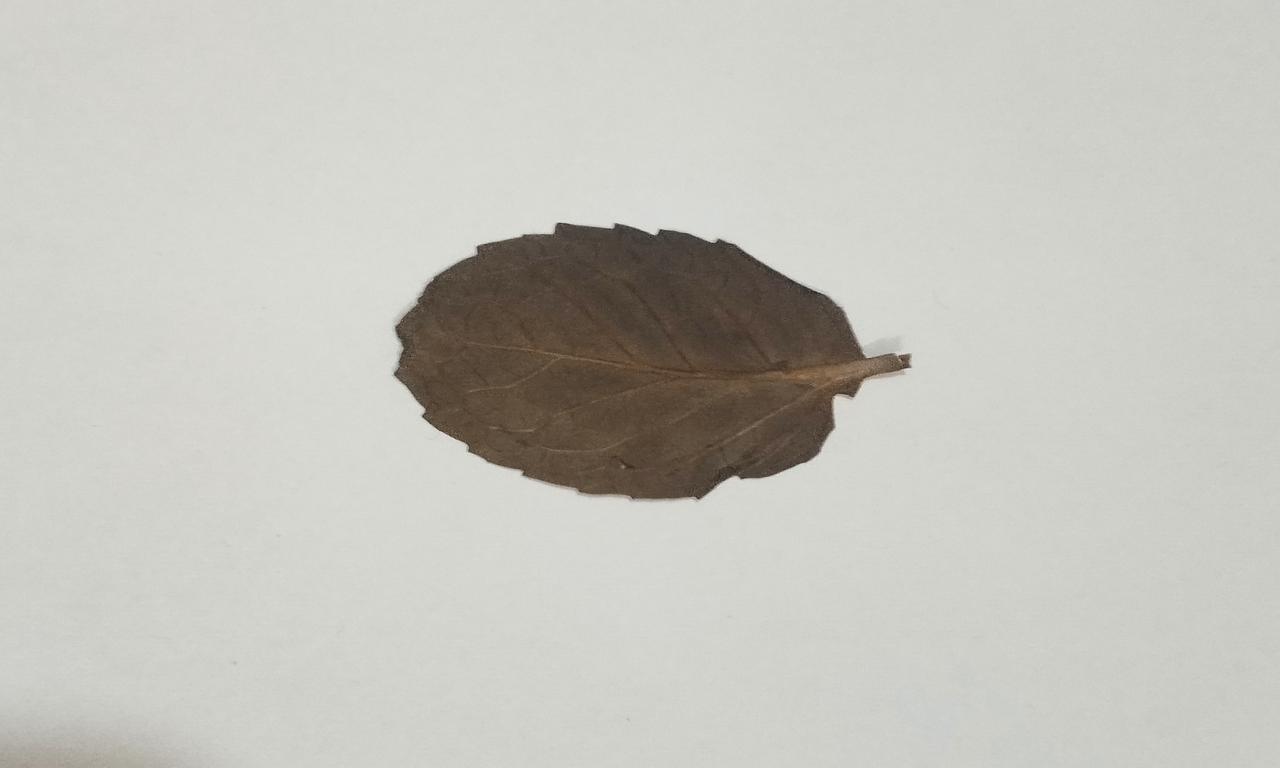
Label: Dried